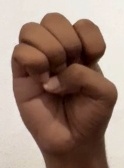
ASL sign: E